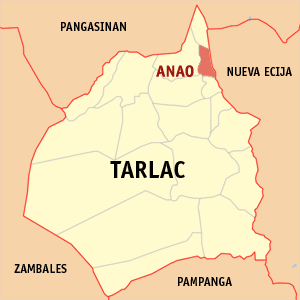
Anao est une localité de la province de Tarlac, aux Philippines. En 2015, elle compte 11 528 habitants.